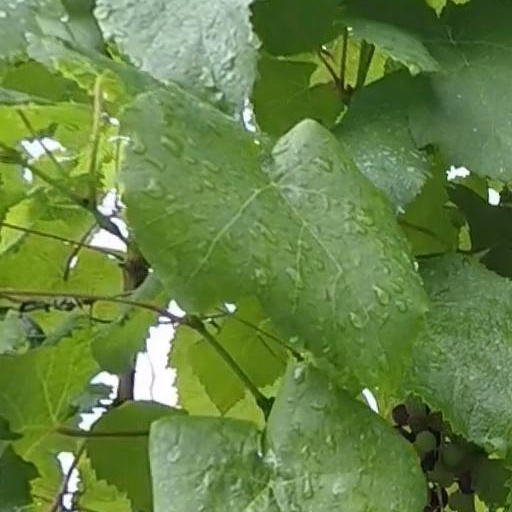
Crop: grape